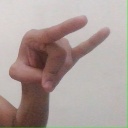
अक्षर: च